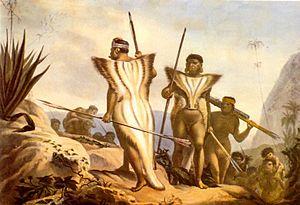
Le terme botocudos était le nom générique donné au XIXᵉ siècle par les Portugais à divers groupes d'indiens n'appartenant pas au groupe tupi, comme les kaingangs ou xoklengs dans l'état de Santa Catarina ou les aymorés de l'état de Bahia.